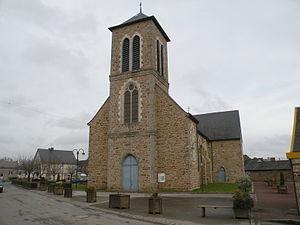
Église Saint-Nicolas de La Dominelais
La Dominelais est une commune française située dans le département d’Ille-et-Vilaine en Région Bretagne.